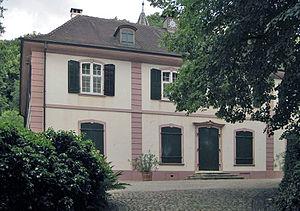
Cette liste présente les biens culturels d'importance nationale dans le canton de Bâle-Campagne. Cette liste correspond à l'édition 2009 de l'Inventaire suisse des biens culturels d'importance nationale pour le canton de Bâle-Campagne. Il est trié par commune et inclut : 36 bâtiments séparés, 6 collections et 22 sites archéologiques.